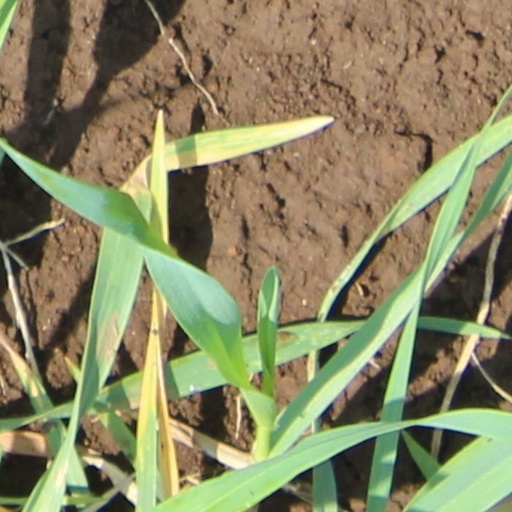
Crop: wheat